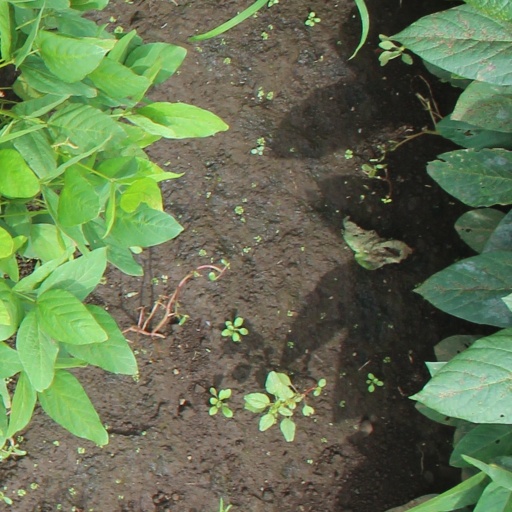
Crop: soybean